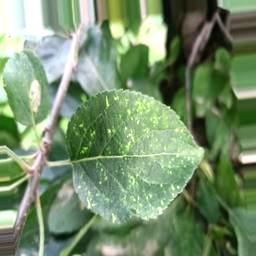
Label: Apple_Mosaic